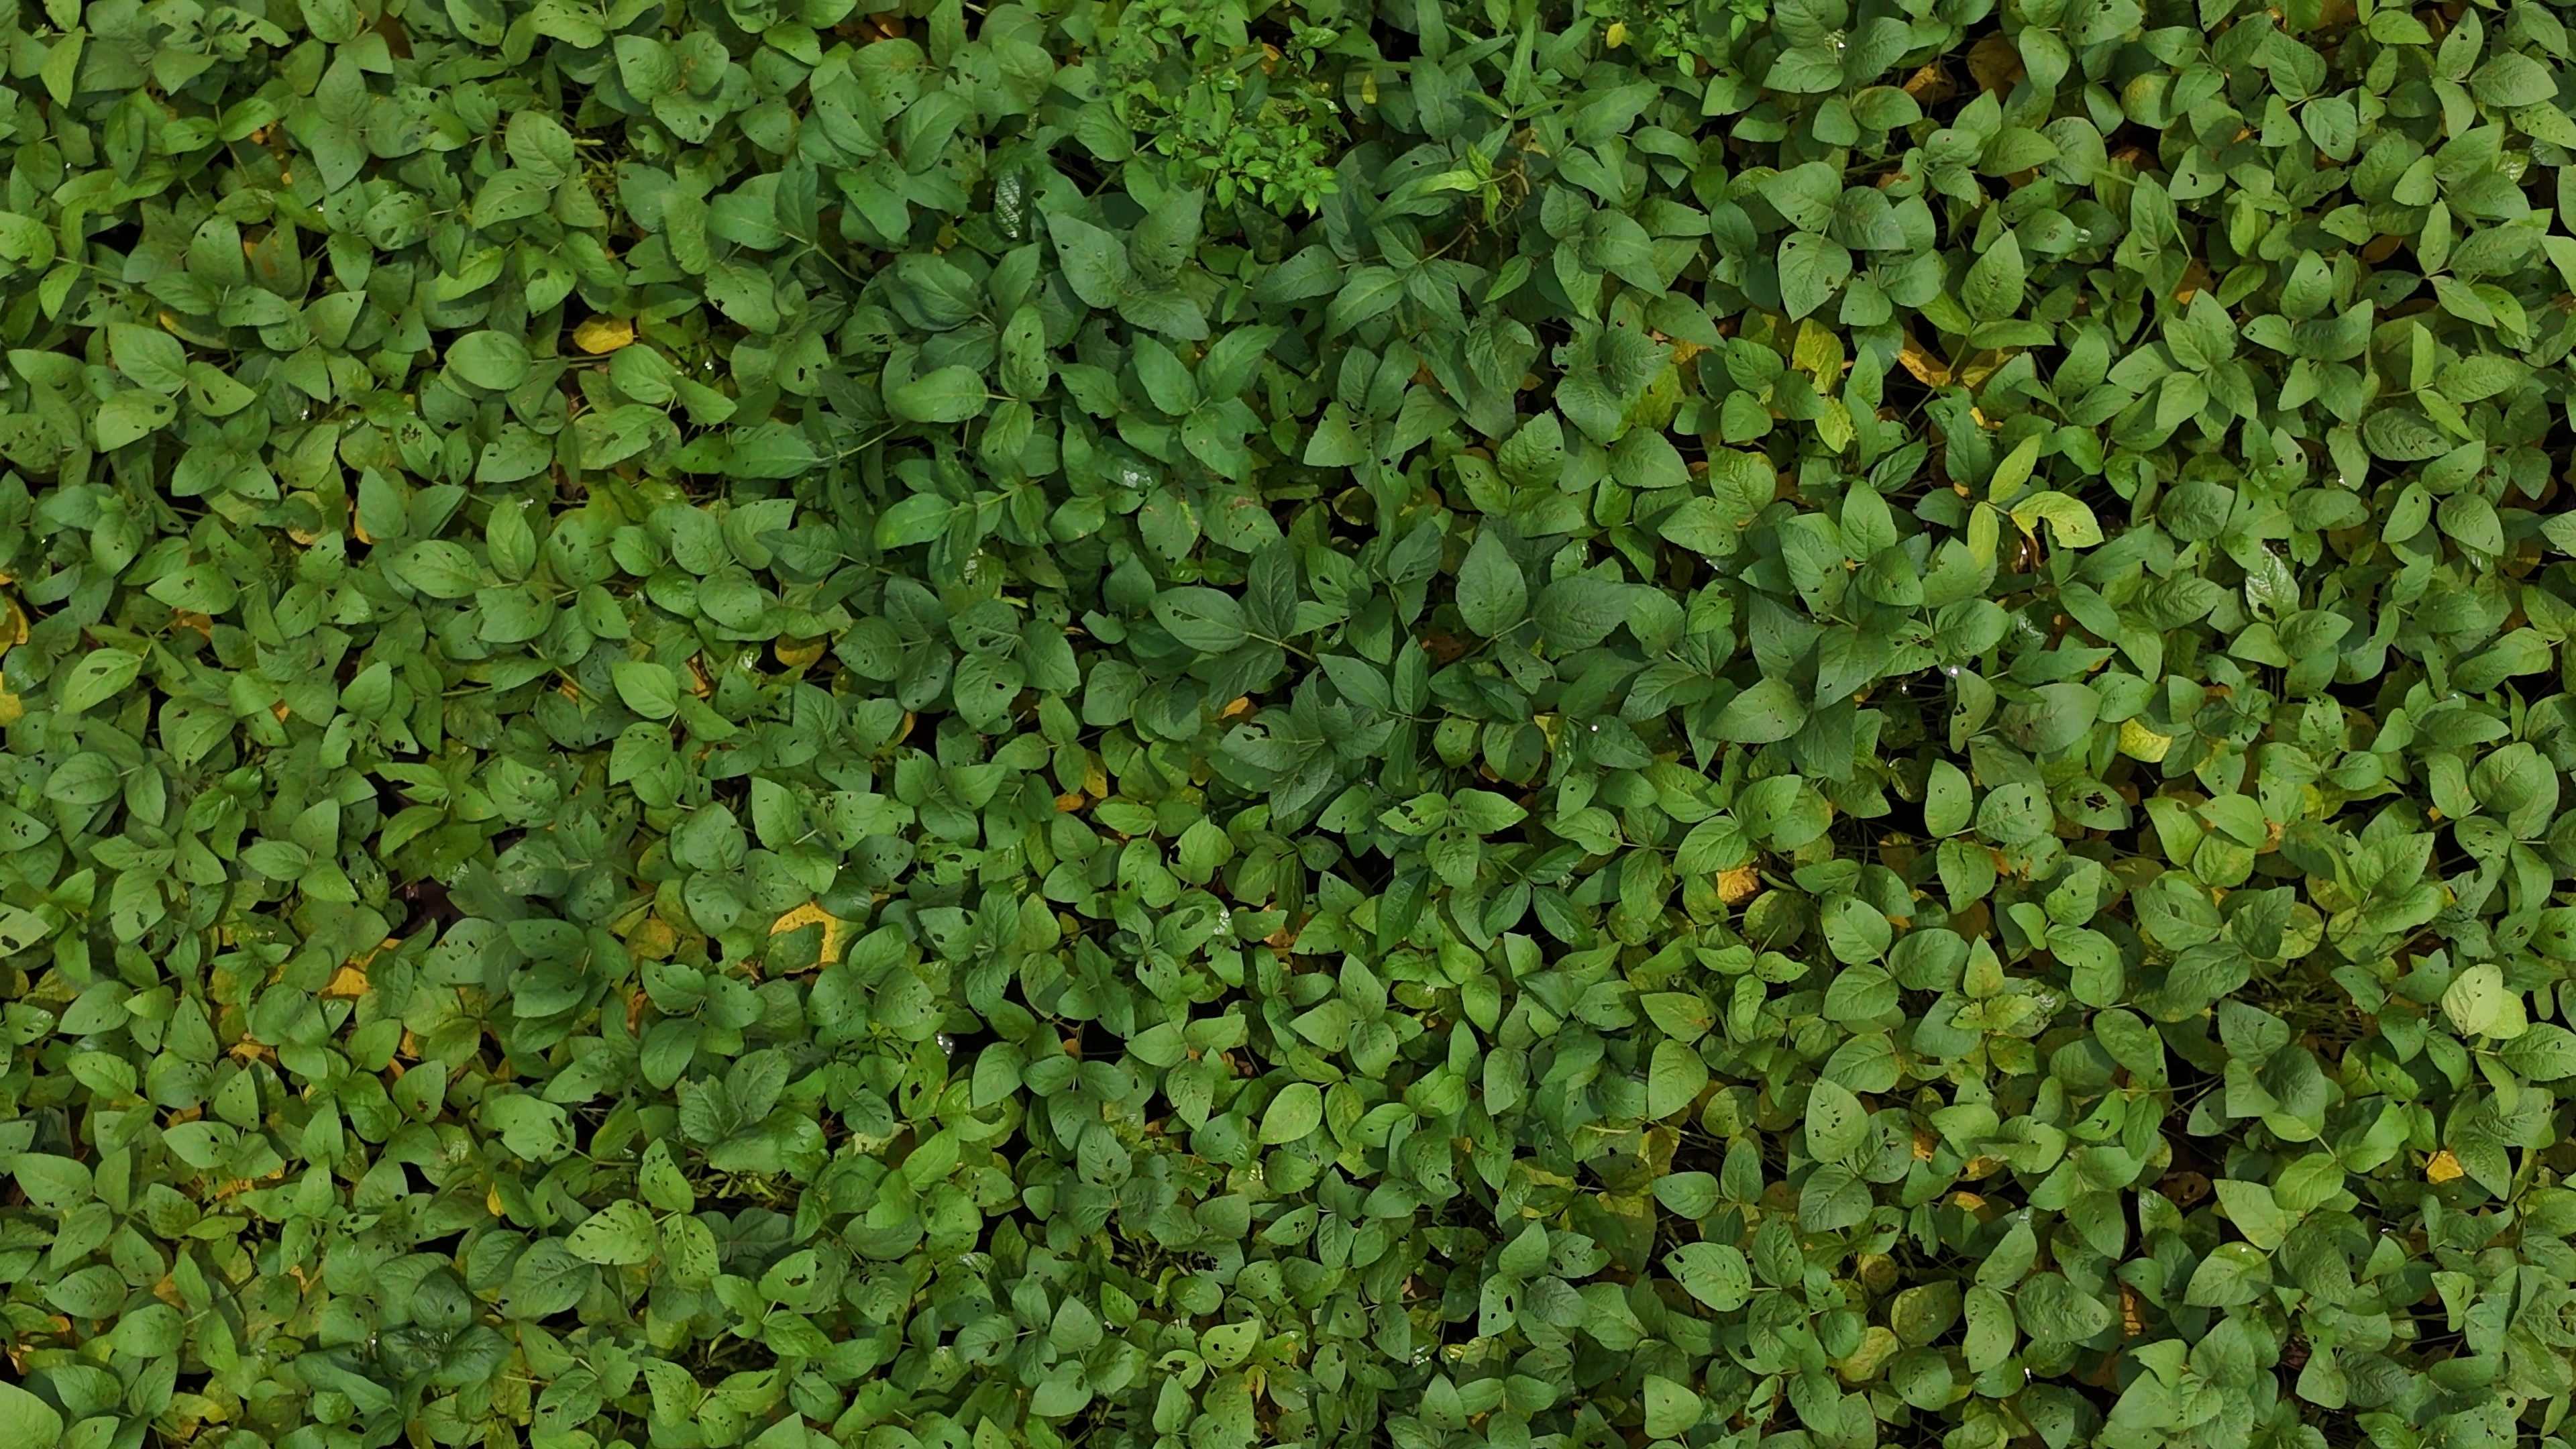
Label: Mosaic